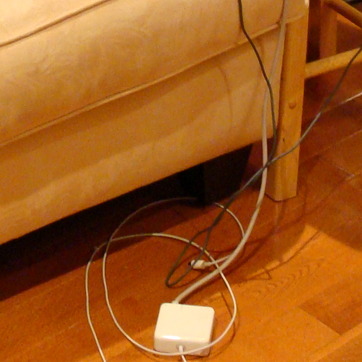
Material: wood